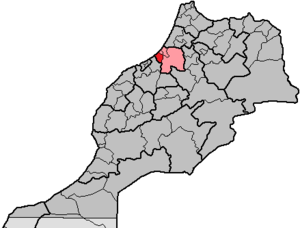
Skhirate-Témara est une préfecture marocaine qui appartient à la région de Rabat-Salé-Kénitra et dont le chef-lieu est Témara.